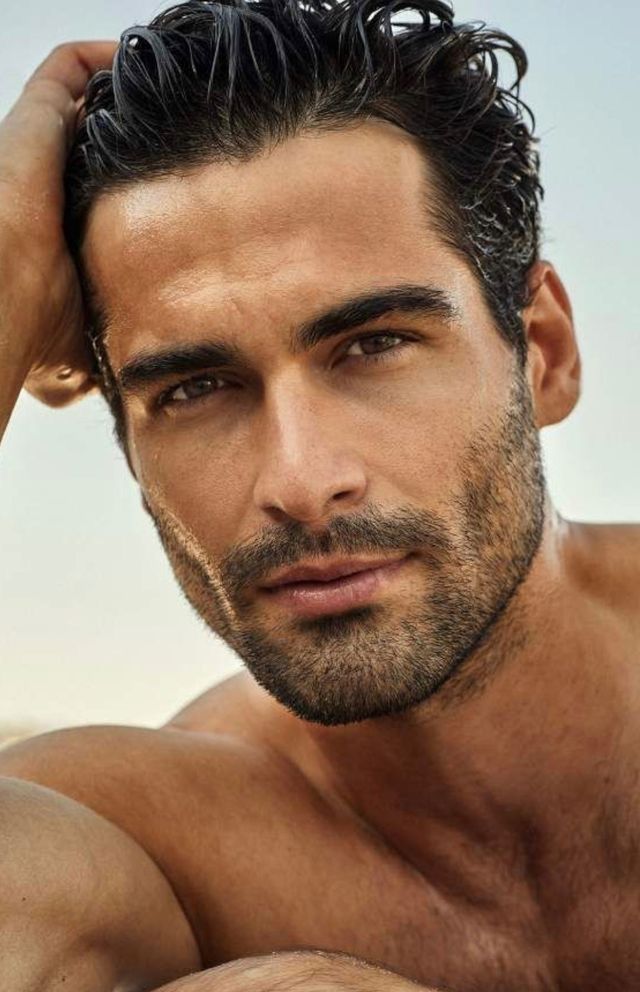
Gender: men